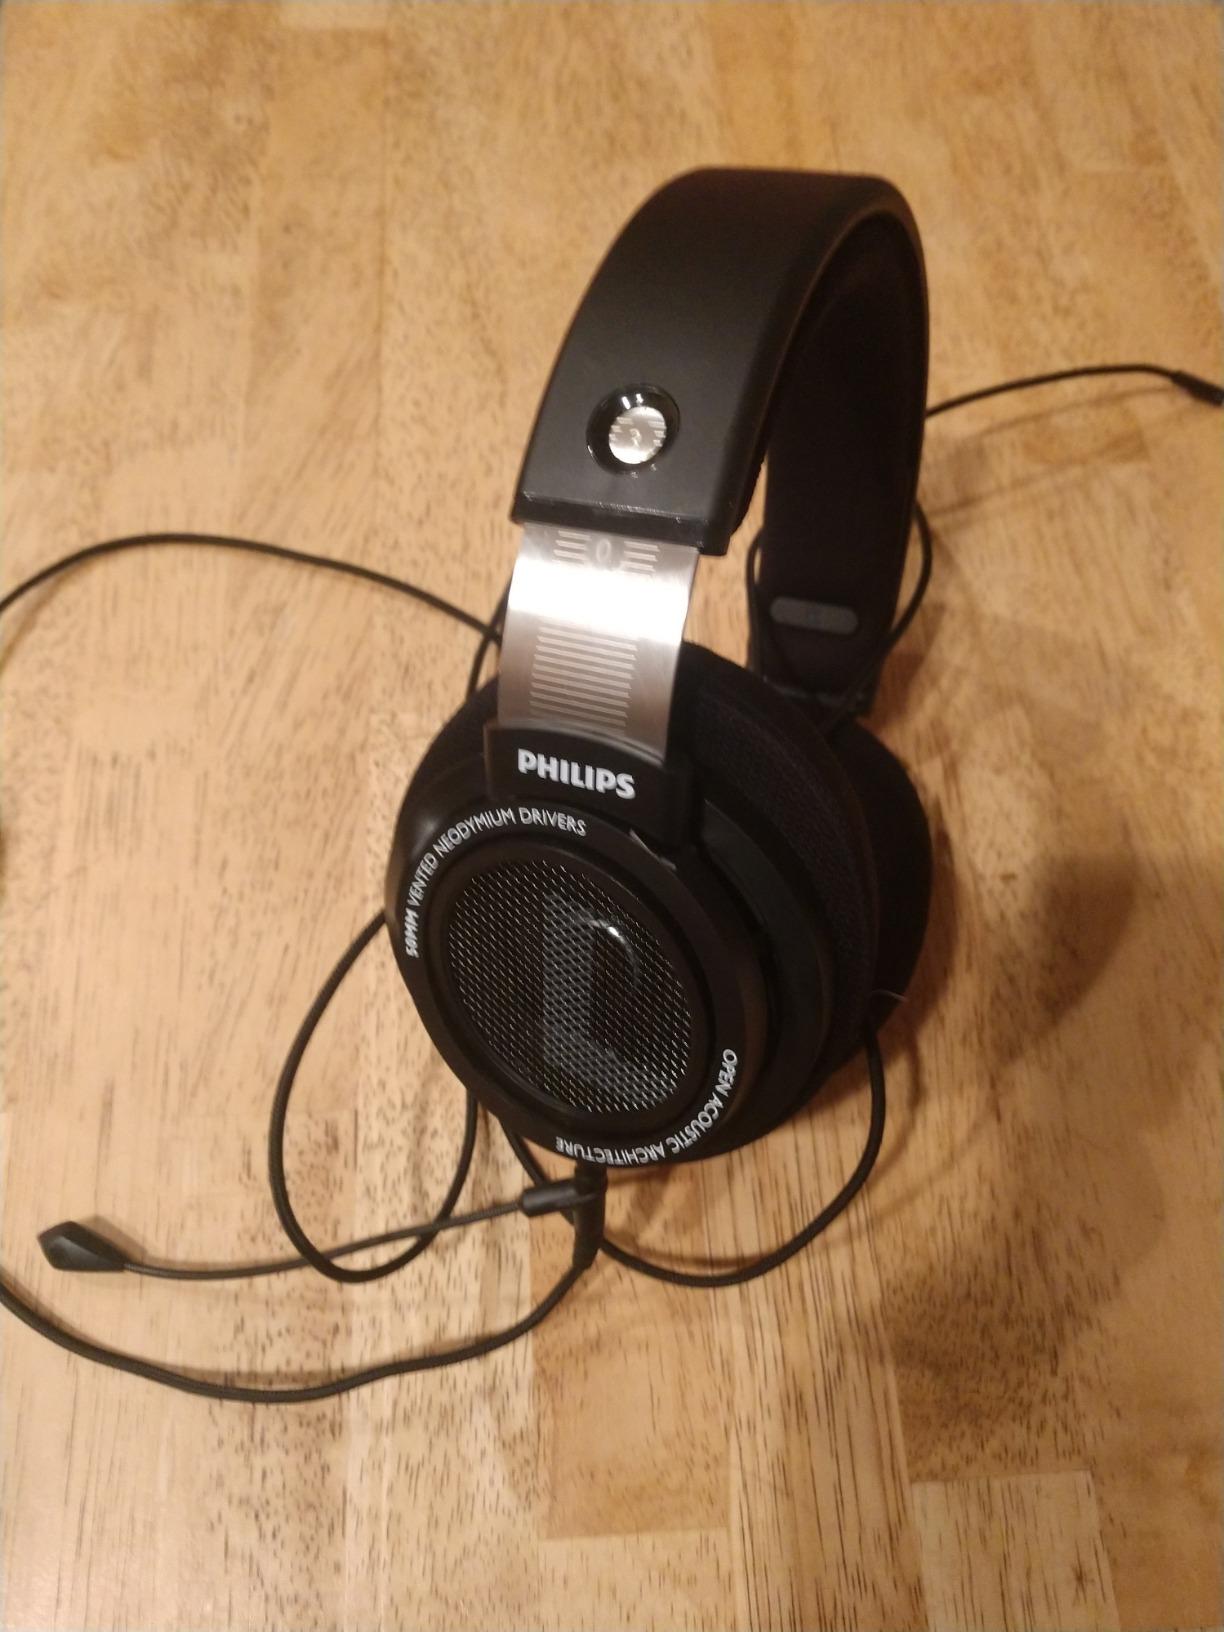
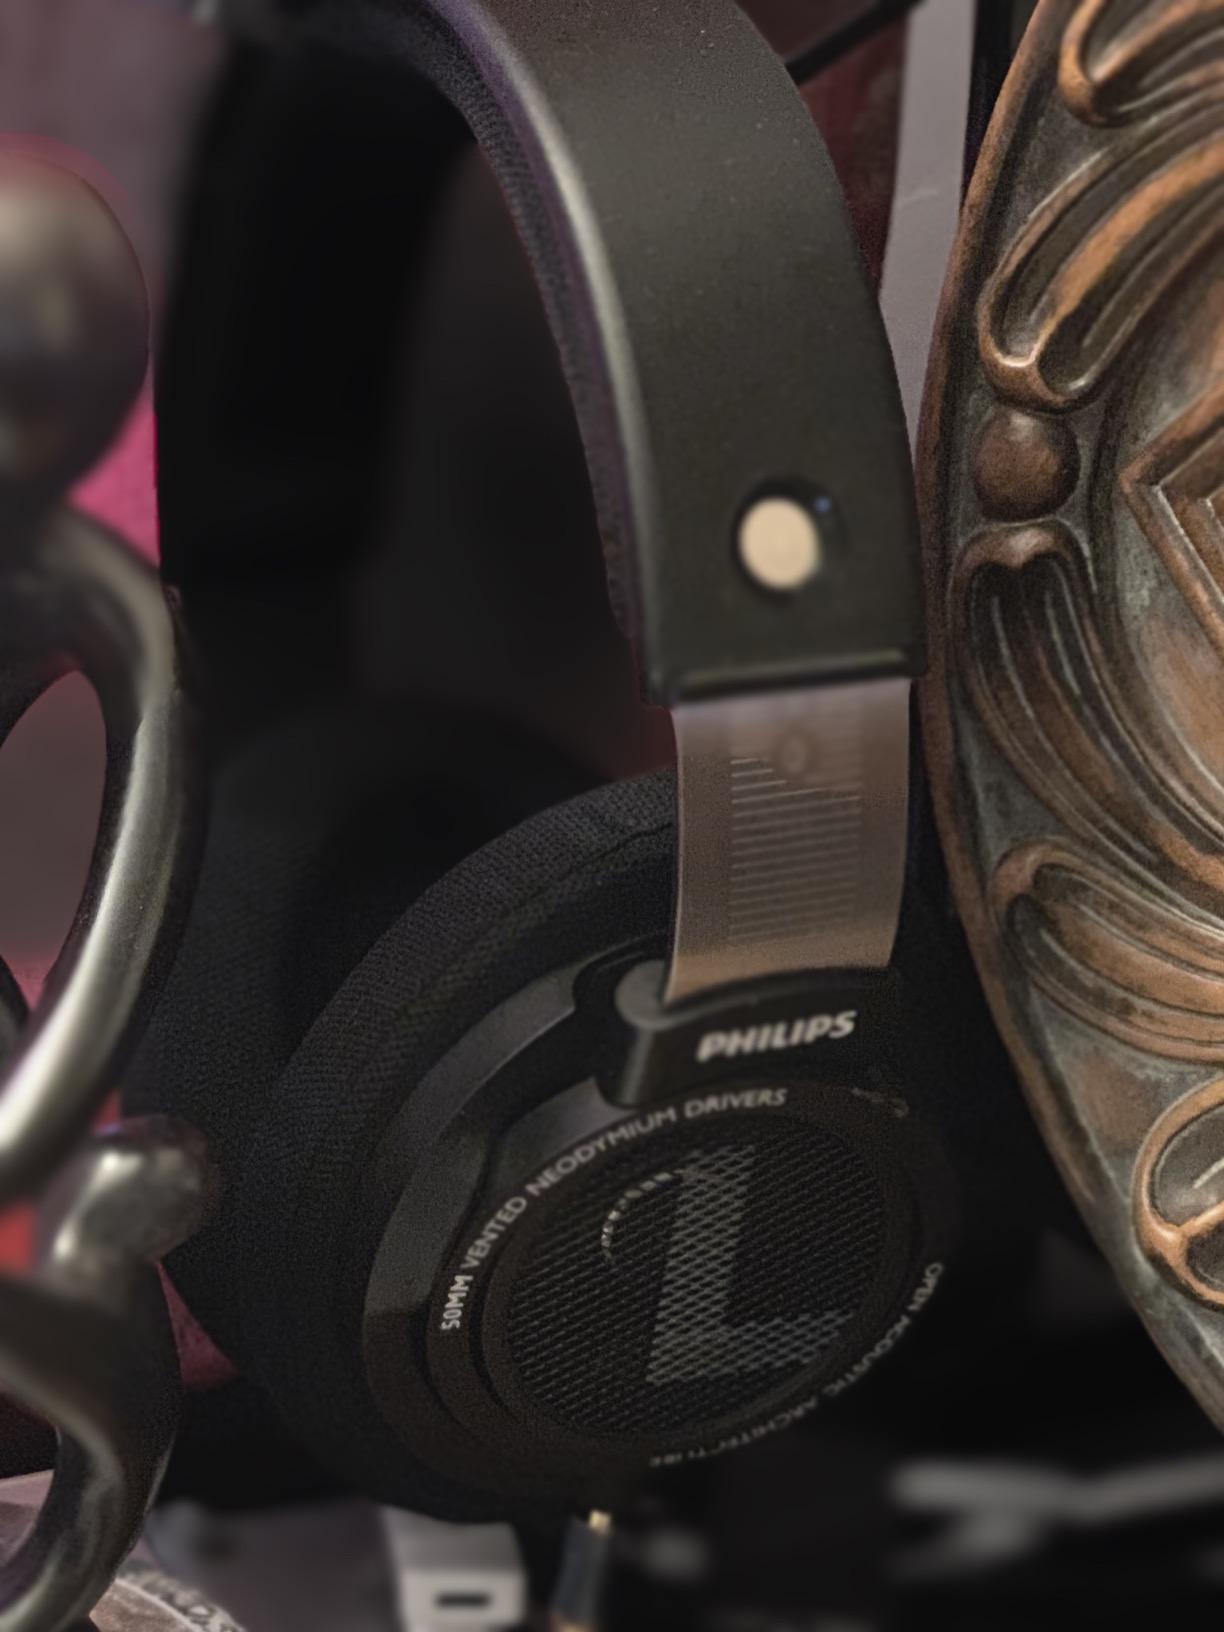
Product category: headphones
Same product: yes